Scout Association of Hong Kong

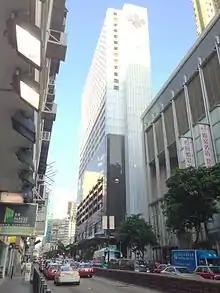
Hong Kong Scout Centre side view

Since June 1994, the headquarters of the Scout association is in the "Hong Kong Scout Centre" (香港童軍中心). It is on Austin Road, beside Kowloon Park and Victoria Towers (港景峰) of Tsim Sha Tsui, Kowloon. The headquarters organisation is housed on the 8th to 11th floor of the building, including Scout shops, meeting rooms, and a Scout exhibition of the history of the Hong Kong Scout organisation on the 11th. Large part of the centre is B P International (龍堡國際賓館), a commercial hotel. Its profit is financing the building cost of the centre and the future development of Scouting in Hong Kong. Scout Path (童軍徑) is a short road between the Hong Kong Scout Centre and Victoria Towers. It became associated with Scouting in Hong Kong, probably on the suggestion of the Scout association. It connects Austin Road and a terminal for Hong Kong-China cross-border buses under the Hong Kong Scout Centre.